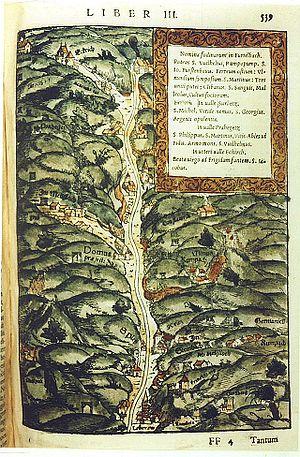
Le val d'Argent, aussi appelé vallée de Sainte-Marie-aux-Mines ou val de Lièpvre, est situé dans le département du Haut-Rhin. Il compte environ 10 710 habitants et sa ville principale est Sainte-Marie-aux-Mines. Il fait partie du secteur des Vosges moyennes et s'étend sur 103,5 km² couverts à 60 % par la forêt. Au nord, il est séparé du val de Villé par des massifs montagneux depuis le col de la Hingrie au nord-est jusqu'au château du Frankenbourg. Au sud, il est délimité par les massifs montagneux du Brézouard et au centre par le Taennchel, et vers le sud-ouest par le Haut-Koenigsbourg. Le val de Lièpvre débouche sur la plaine d'Alsace à Sélestat et à l'ouest vers le col de Sainte-Marie-aux-Mines à la ville de Saint-Dié. L'origine du peuplement de cette vallée serait essentiellement due aux deux monastères, dont celui de Lièpvre édifié au VIIIᵉ siècle, l'autre au Xᵉ siècle à Echéry, autour desquels des serfs venus des régions limitrophes, notamment du val de Galilée, s'étaient fixés.